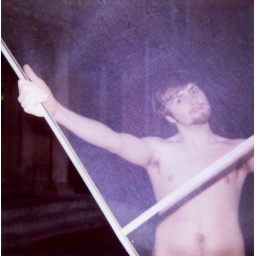
This is friend of mine I haven't talked to in years. He's holding a window screen